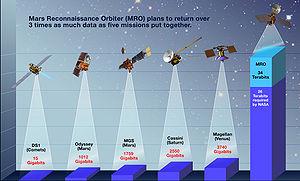
Mars Reconnaissance Orbiter est une mission spatiale américaine de la NASA en orbite autour de Mars. La sonde spatiale MRO a été lancée le 12 août 2005 par une fusée Atlas V-401 depuis la base de lancement de Cap Canaveral et s'est insérée en orbite martienne le 10 mars 2006. La sonde a modifié son orbite durant les cinq mois suivants en utilisant la technique de l'aérofreinage pour parvenir à se placer sur une orbite basse circulaire.